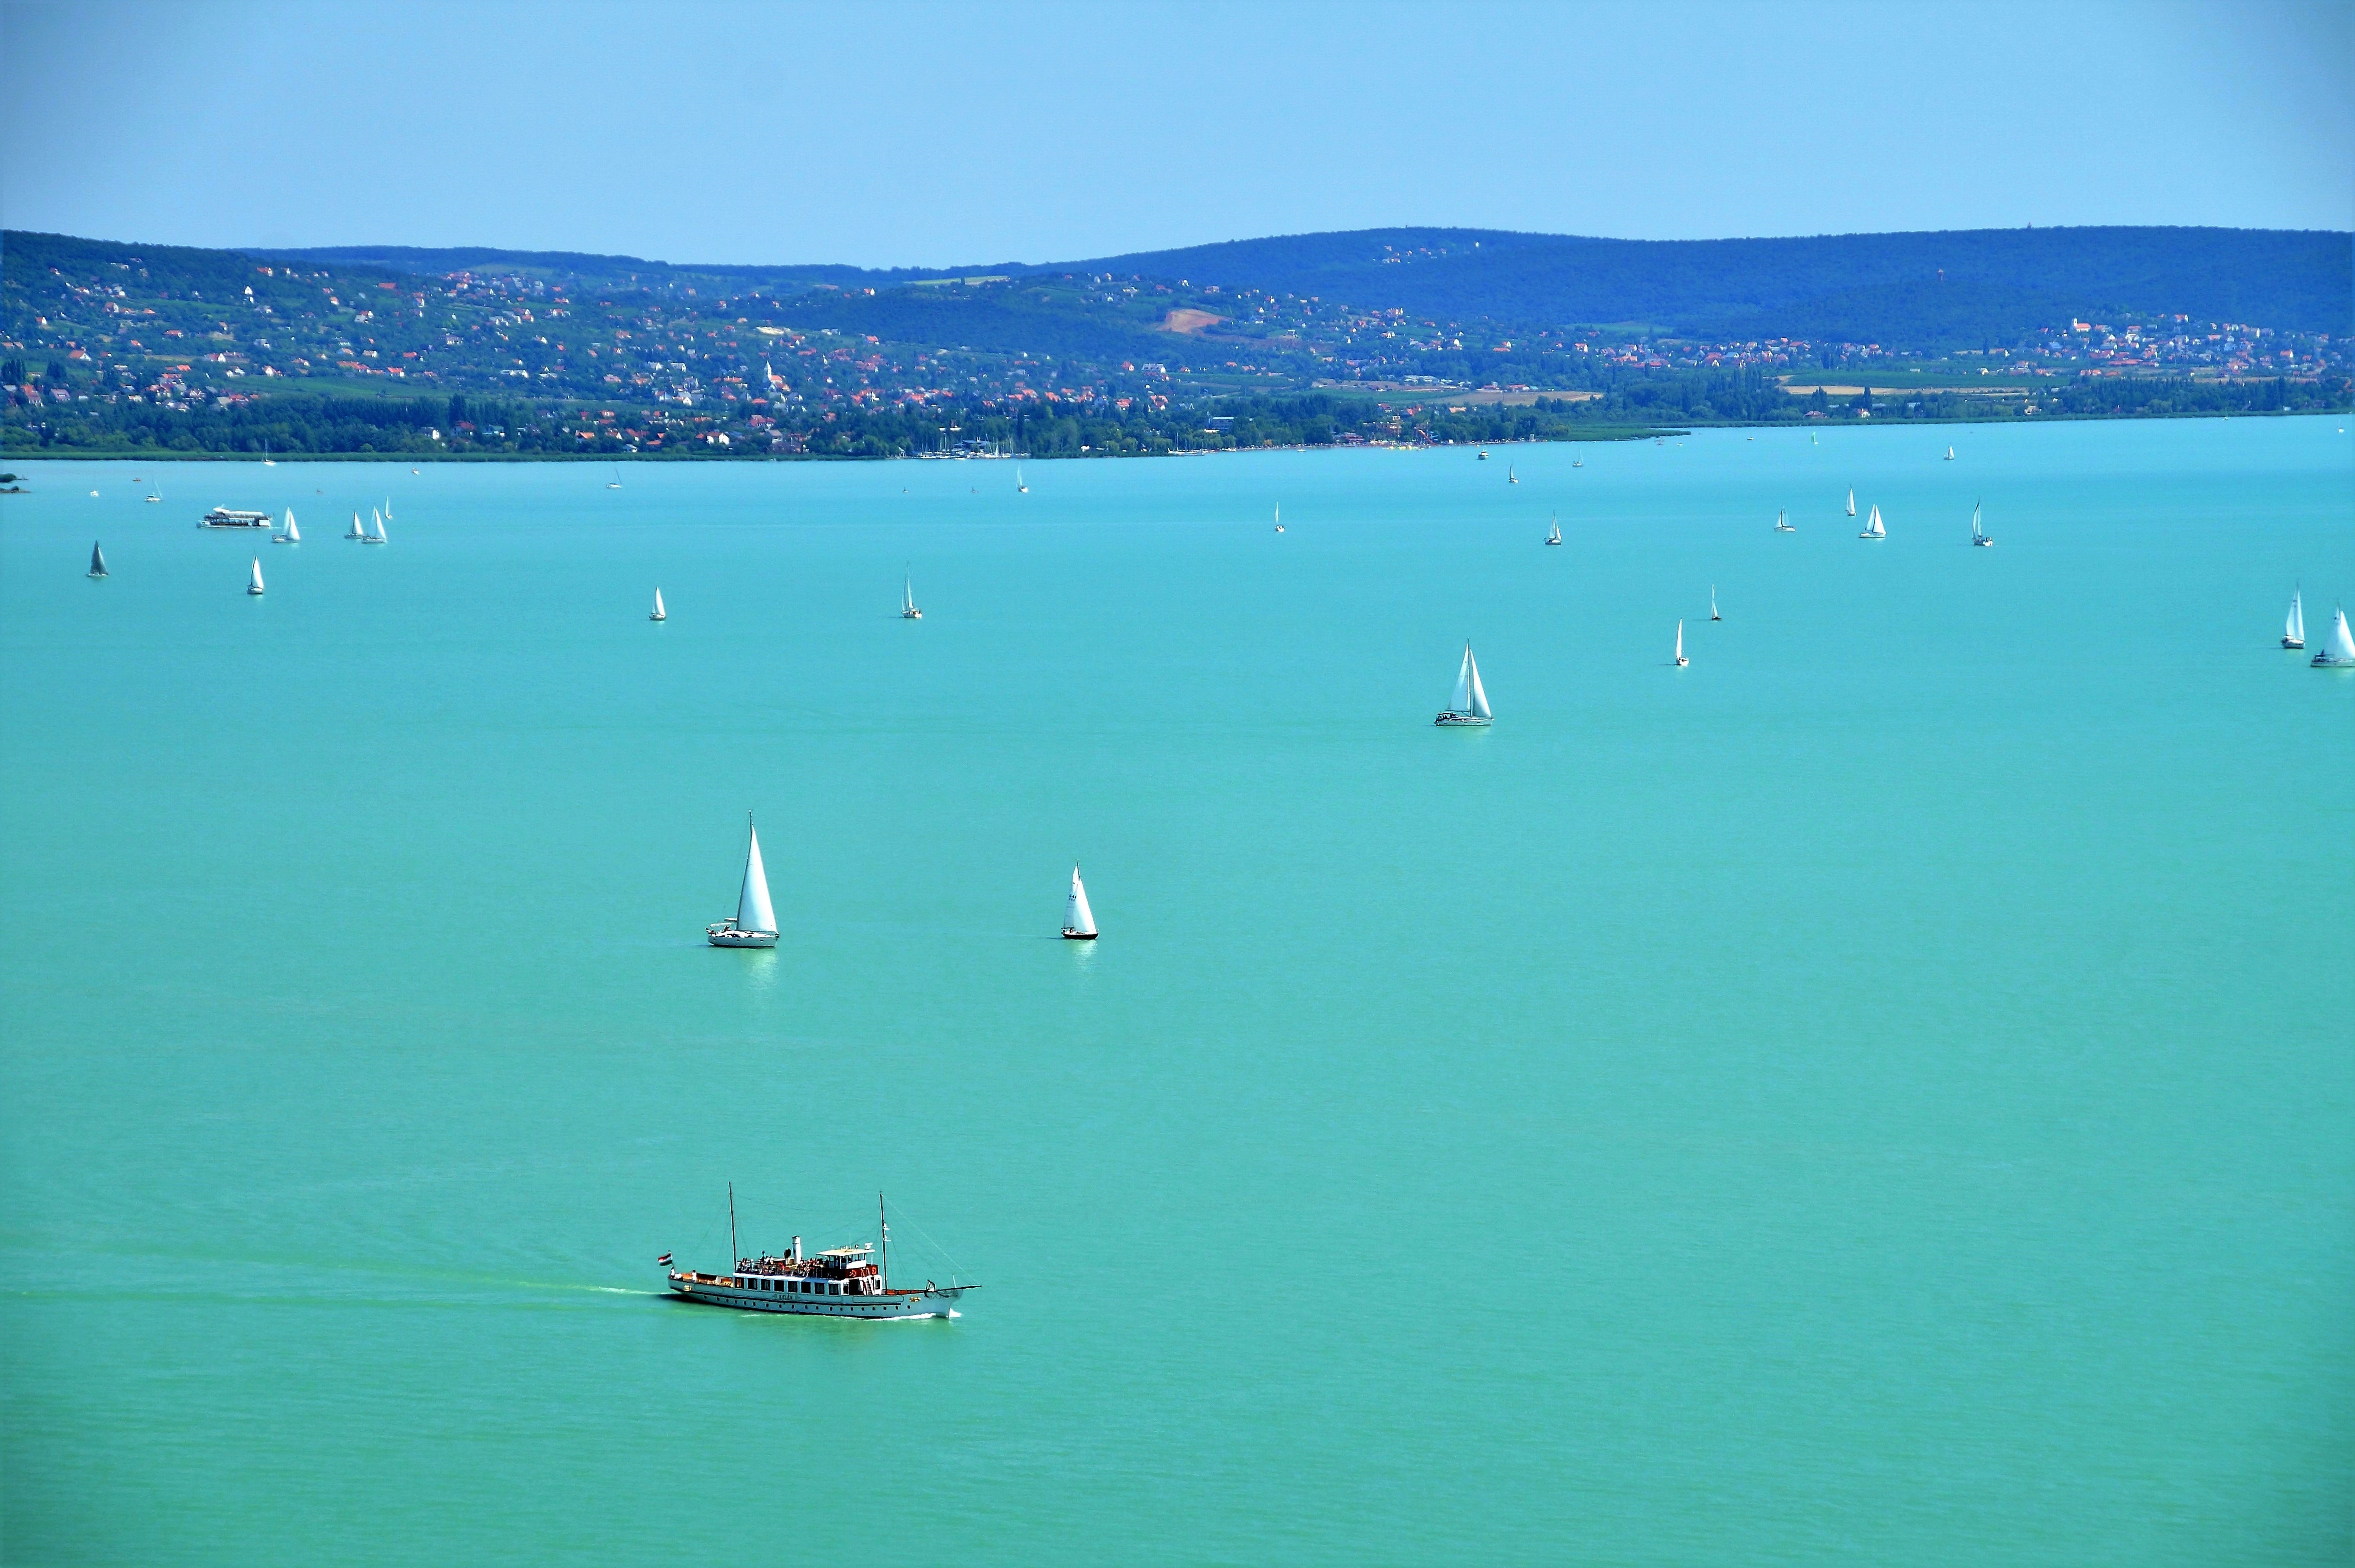
beach, sea, coast, ocean, horizon, shore, wave, lake, ship, vacation, lagoon, bay, body of water, balaton, sailing boat, cape, water area